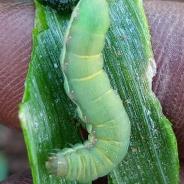
Crop: Onion
Condition: caterpillar-p